Saint John's Co-Cathedral

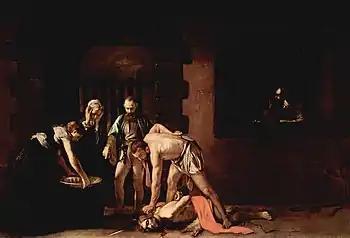
"The Beheading of Saint John the Baptist", 1608. Oil on canvas, 361 x 520 cm. Oratory of the co-cathedral

In 1666, a project for the main altar by Malta's greatest sculptor, Melchiorre Cafà, was approved and begun. Cafà intended a large sculpture group in bronze depicting the "Baptism of Christ". Following Cafà's tragic death in 1667 in a foundry accident while tending to this work in Rome, the plans were abandoned. Only in 1703, Giuseppe Mazzuoli, Cafà's only pupil, finished a marble group of the "Baptism of Christ" which might have been influenced by his master's undocumented designs but certainly is strongly dependent on a small baptism group by Alessandro Algardi.